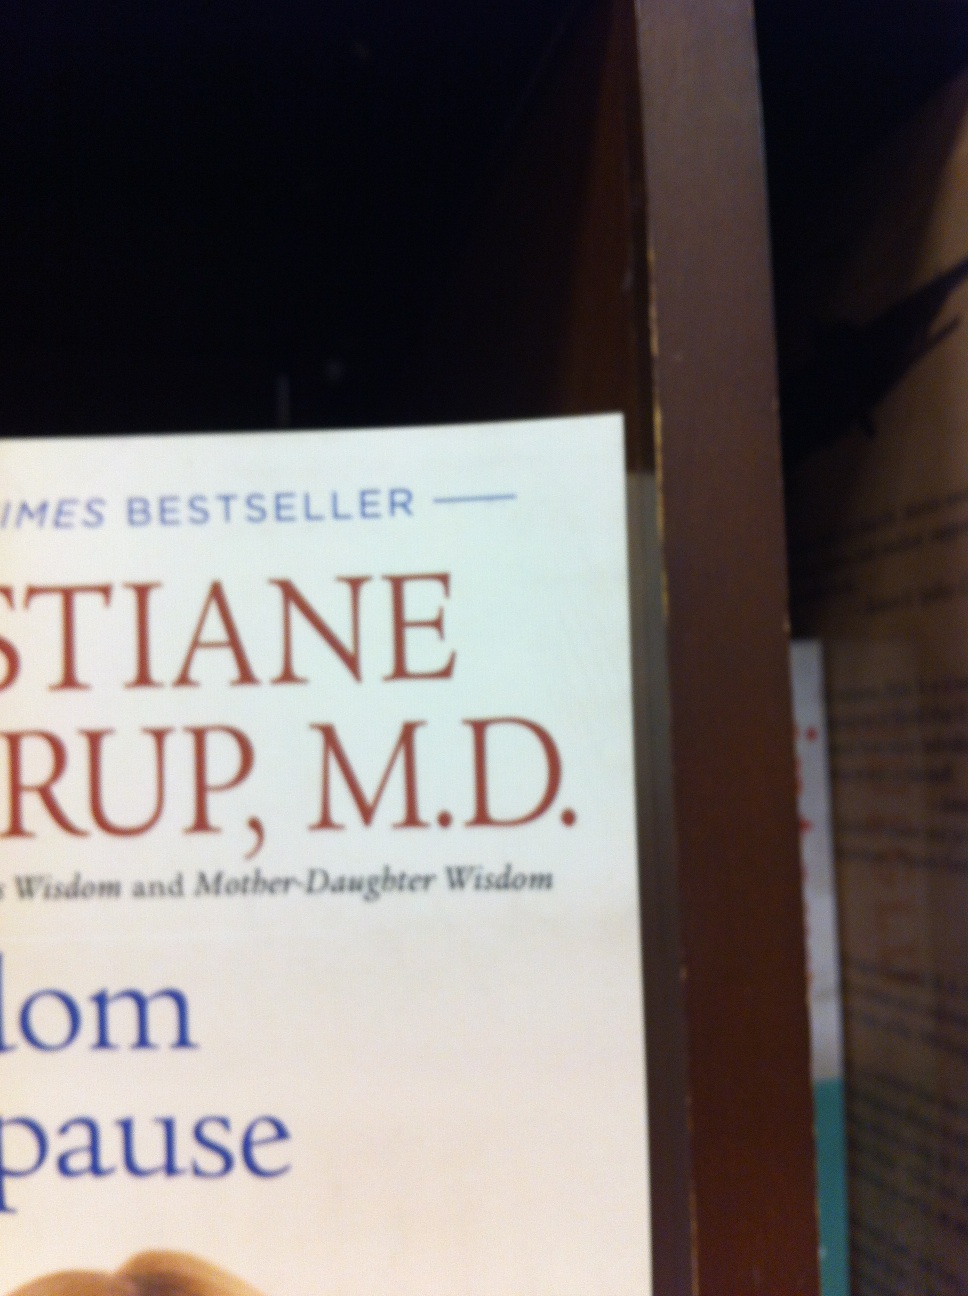Question: What's the title of this book?  Thank you.
Answer: unanswerable